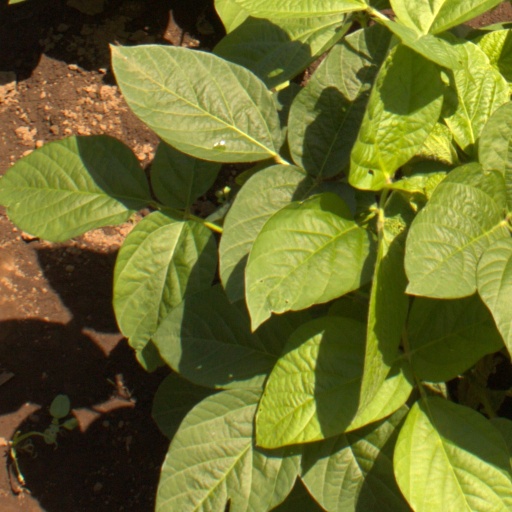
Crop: soybean